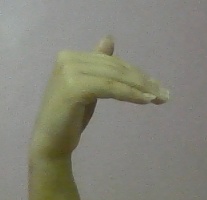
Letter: khaa